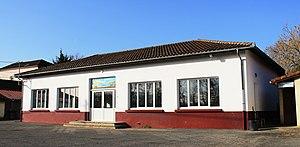
Foyer rural de Marseillan (Hautes-Pyrénées)
Marseillan est une commune française située dans le département des Hautes-Pyrénées, en région Occitanie.